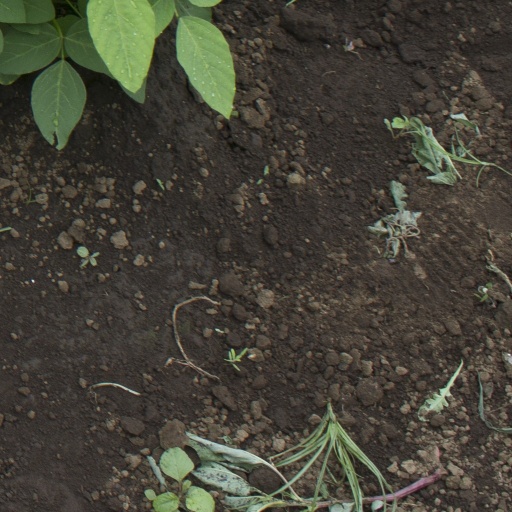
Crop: soybean